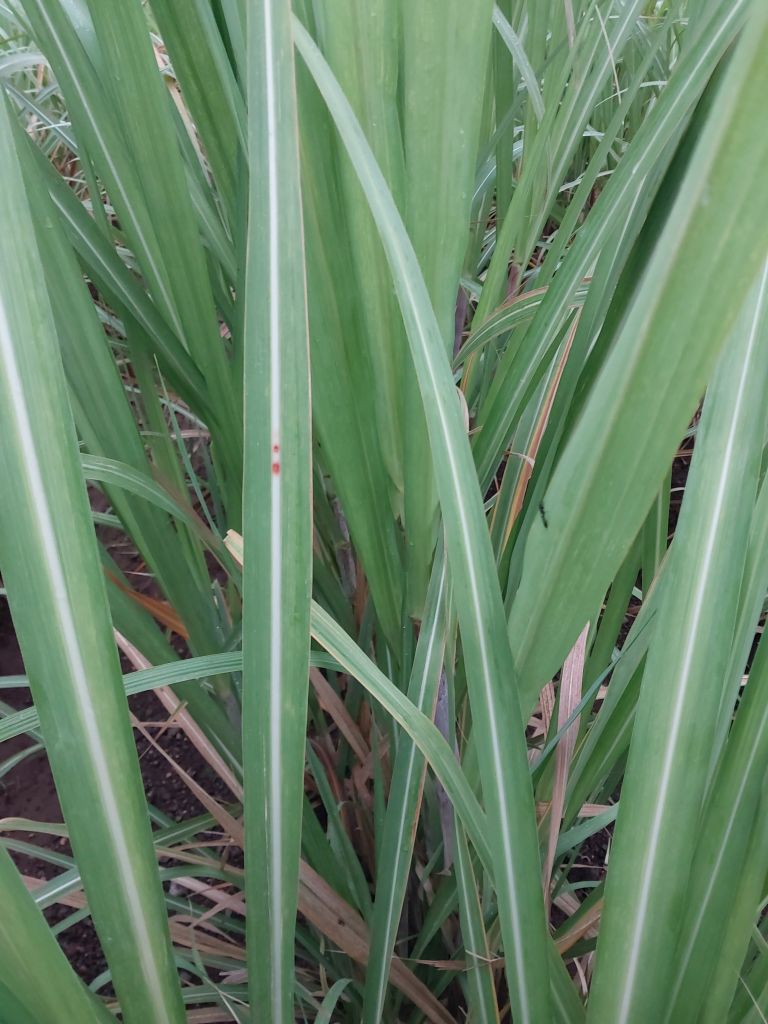
Label: Brown Spot